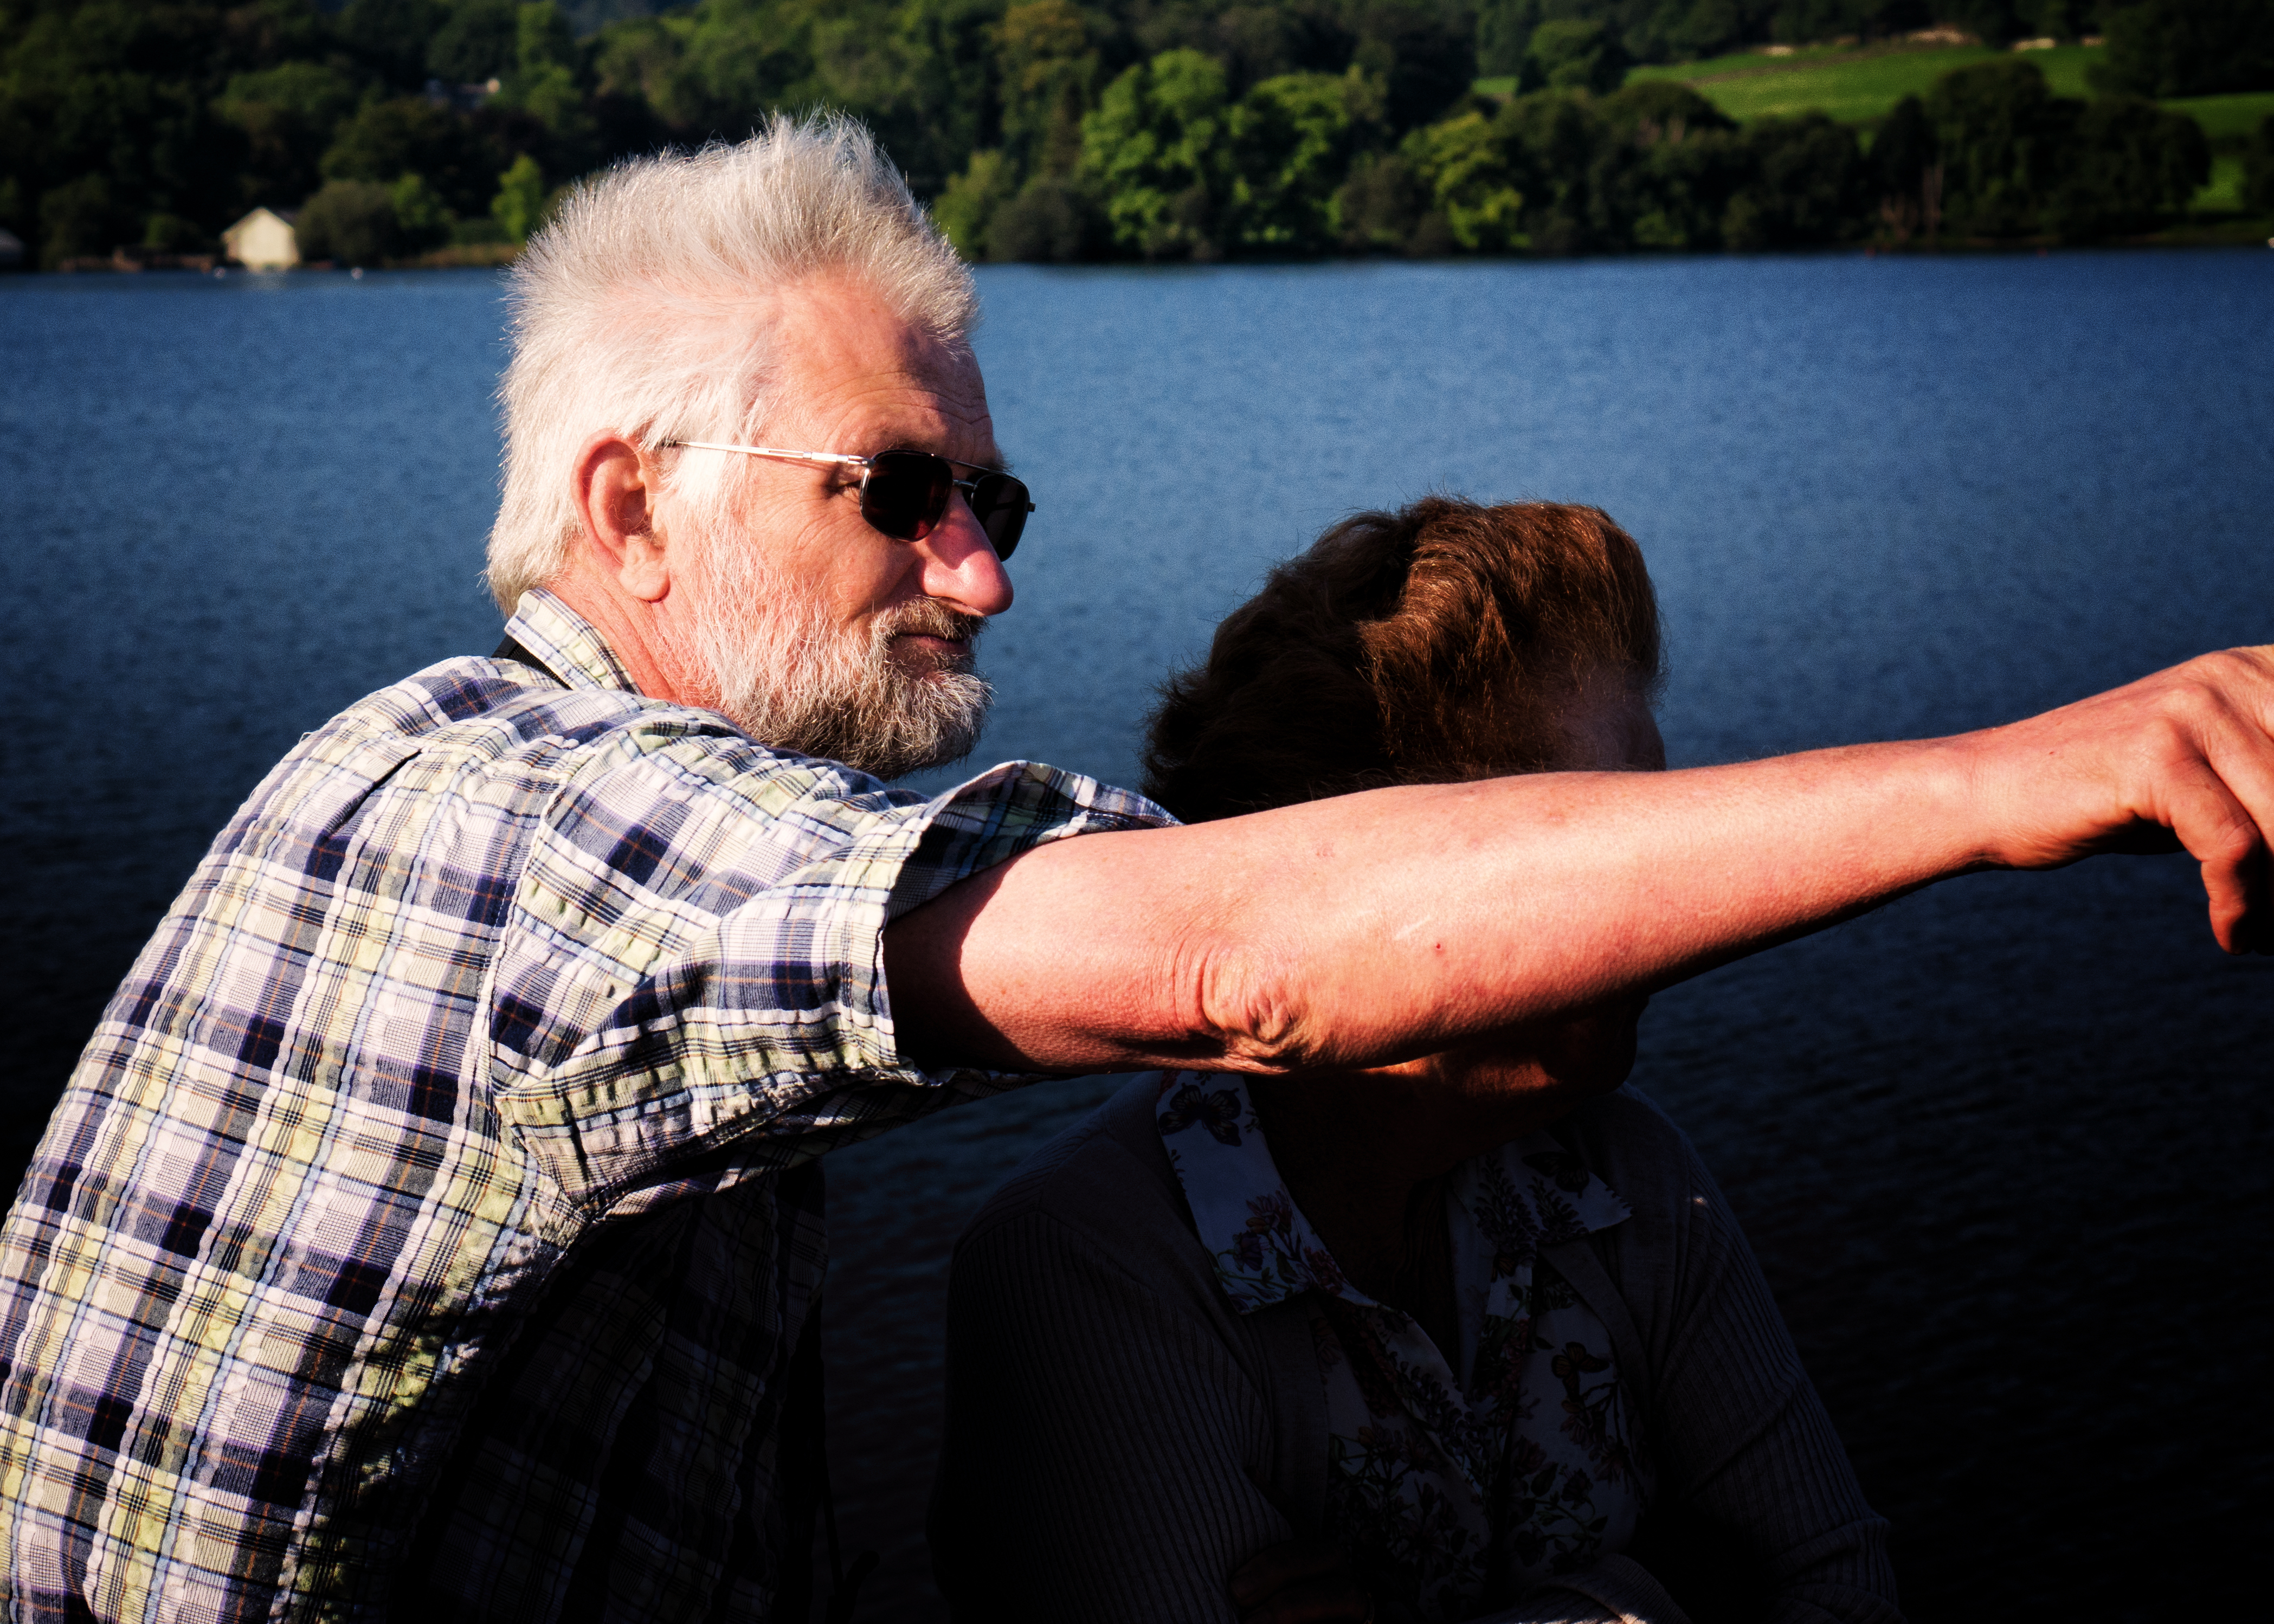
man, person, people, cumbria, places, 20160914, cruise, windermere, windermerelake, 2015, interaction